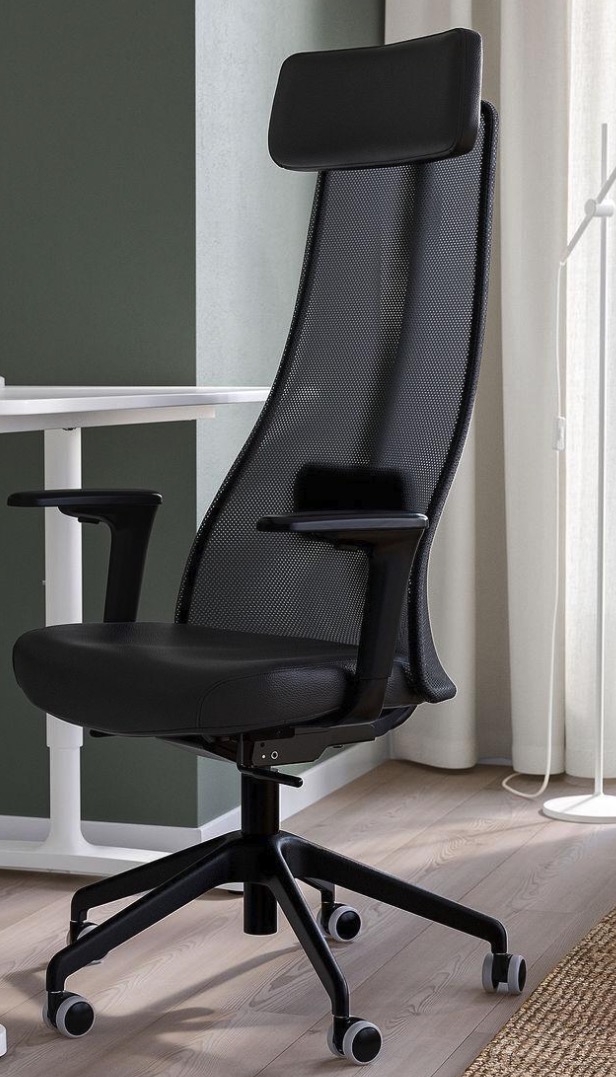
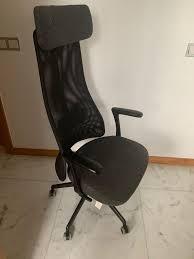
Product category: items_chair
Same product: yes